1st Marine Division

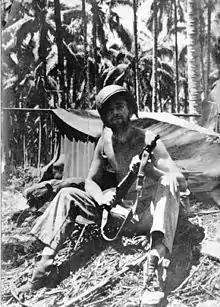
A Marine of the 1st Marine Regiment on Guadalcanal.

The lineal forebear of the 1st Marine Division is the 1st Advance Base Brigade, which was activated on 23 December 1913 at Philadelphia, Pennsylvania. (Subsequently, the brigade was redesignated on 1 April 1914, as the 1st Brigade, and on 16 September 1935, as the 1st Marine Brigade). The brigade consisted of the Fixed Defense Regiment and the Mobile Defense Regiment, later designated as the 1st and 2nd Regiments, 1st Brigade, respectively. In 1916, while deployed in Haiti, the two regiments were again redesignated, exchanging numerals, to then become the 2nd and 1st Regiments, 1st Brigade. Between April 1914 and August 1934, elements of the 1st Brigade participated in operations in Mexico, Haiti, the Dominican Republic, and Cuba, receiving campaign credit for service in each nation. While the 1st Brigade did not serve ashore in the European theater during the First World War, the brigade was awarded the World War I Victory Medal Streamer, with one bronze star, in recognition of the brigade's service during that conflict. On 16 September 1935, the brigade was redesignated as the 1st Marine Brigade and deployed to Guantanamo Bay, Cuba in October 1940.